John Bingham, 7th Earl of Lucan

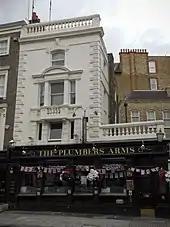
The Plumbers Arms public house, pictured in 2012

The inquest into Sandra Rivett's death opened on 13 November 1974 and was led by the coroner for inner west London, Gavin Thurston. Two witnesses were called to the courtroom, which was packed with reporters; Roger Rivett, who confirmed that he had identified his wife's body, and the pathologist Keith Simpson, who confirmed that Rivett had died from being hit on the head with a blunt instrument. At Ranson's request, the hearing was then adjourned. Further adjournments were made on 11 December 1974 and 10 March 1975, before a full inquest was scheduled for 16 June 1975.